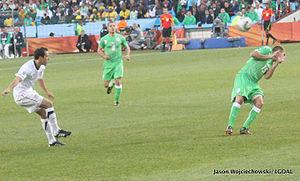
Cet article relate le parcours de l’Équipe d'Algérie de football lors de la Coupe du monde de football 2010 organisée en Afrique du Sud du 11 juin au 11 juillet 2010. Il s'agit de la 3ᵉ participation de l'Algérie à la Coupe du monde de football après les éditions de 1982 et 1986. À noter que, fait unique dans l’histoire du football, 17 des 23 joueurs sélectionnés sont nés en France et bénéficient de la double nationalité.